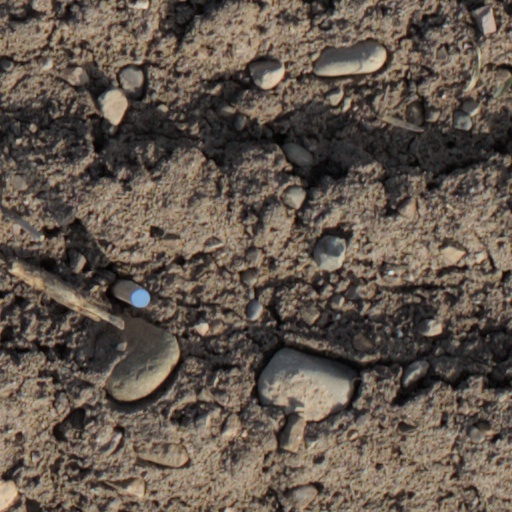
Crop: wheat